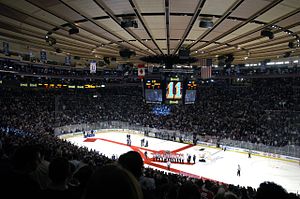
Madison Square Garden
MSG i brug som ishockeyhal.
Madison Square Garden, ofte forkortet som MSG, kendt i daglig tale som The Garden, har været navnet på fire arenaer i New York, USA. Det er også navnet på den entitet, der ejer arenaen og flere af de professionelle sport franchises, der spiller der.